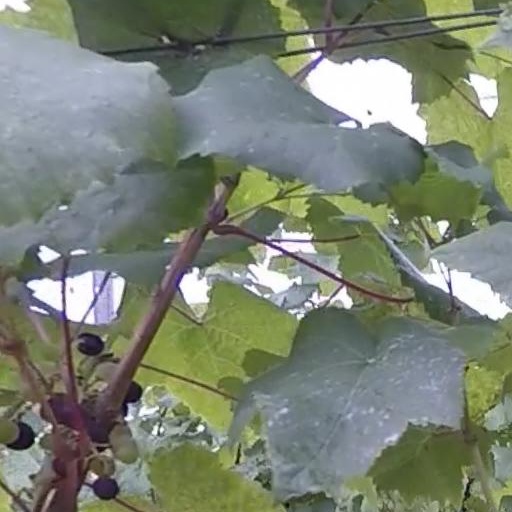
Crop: grape